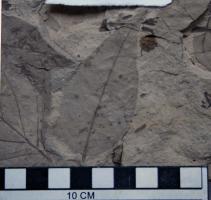
一个化石属于被子植物，其特征描述:属征：叶革质，倒卵状披针形或例卵状长椭圆形，全缘。花单性异株；雄花序穗状，单生或数条丛生叶腋；小苞片半圆形；雌花序单生叶腋，密生覆瓦状苞片，核果球形，有小疣状突起。

简述：叶宽披针形，叶顶渐尖，基部楔形。羽状脉序，顶端伸入叶缘齿。

详述：叶宽披针形，上下两端近等宽，长度5cm，宽约1.4cm，叶顶渐尖，基部楔形。叶缘前部2/3以上明显具齿。羽状脉序，中脉直，纤细；侧脉对救较多，以70度角从中脉伸出，顶端伸入叶缘齿。